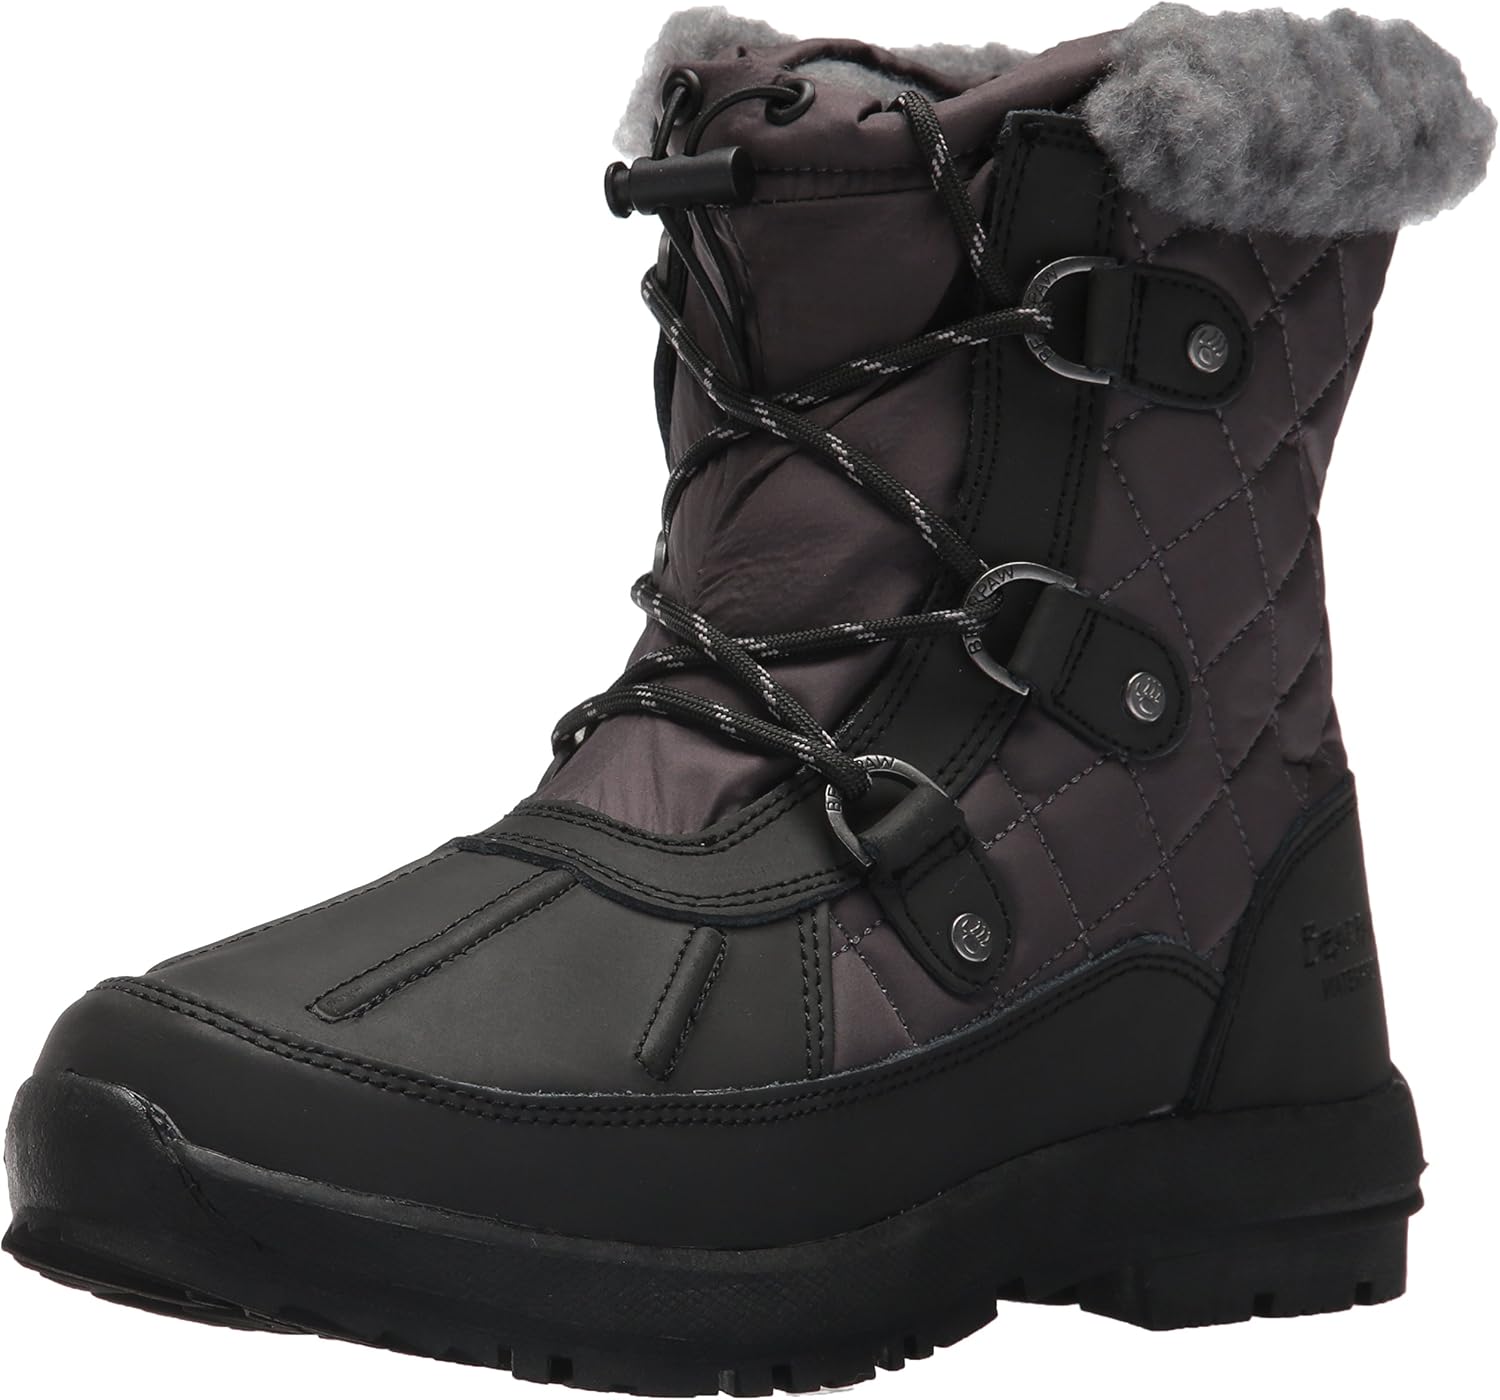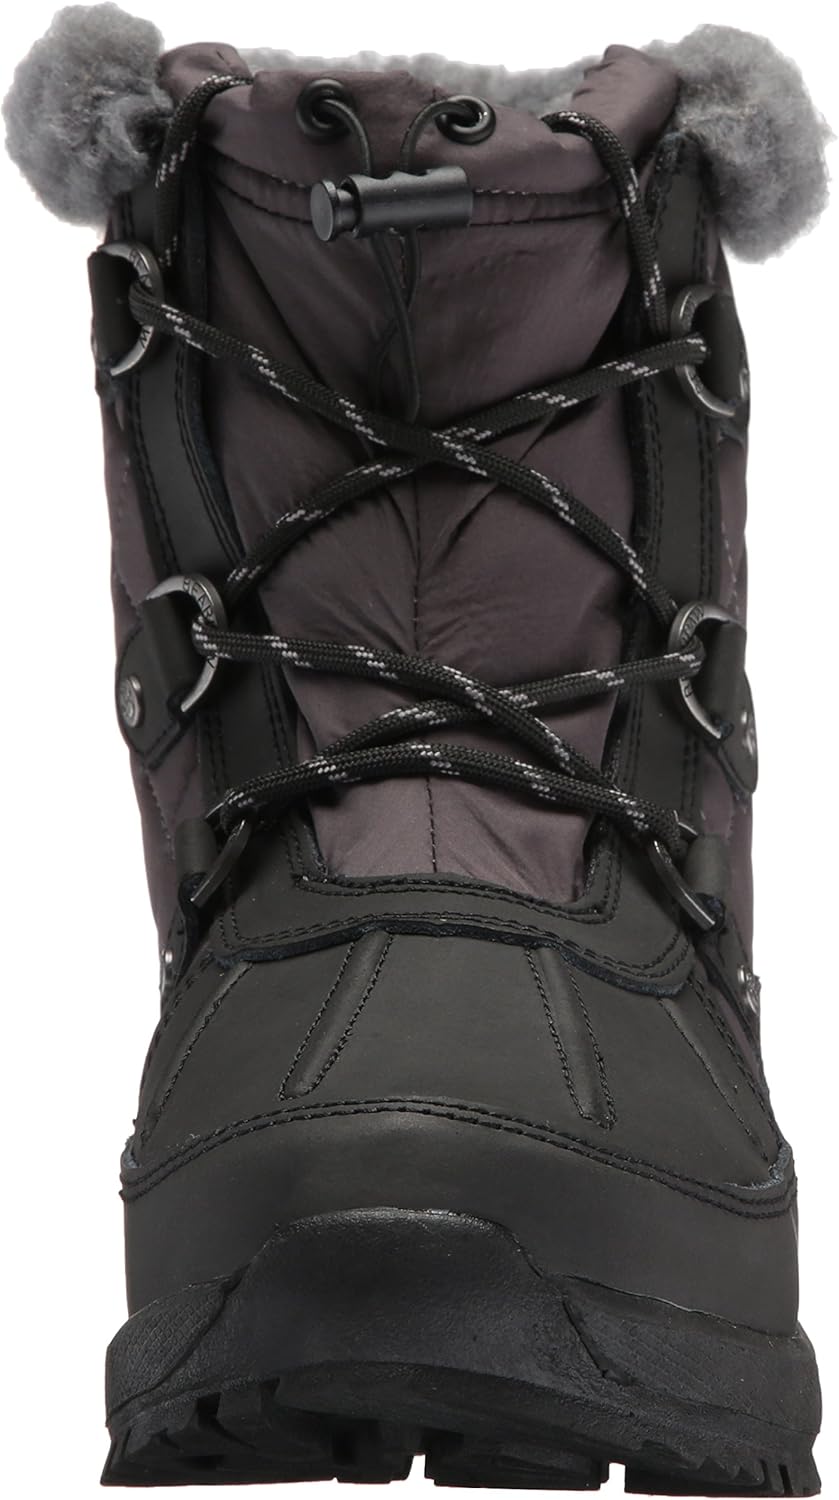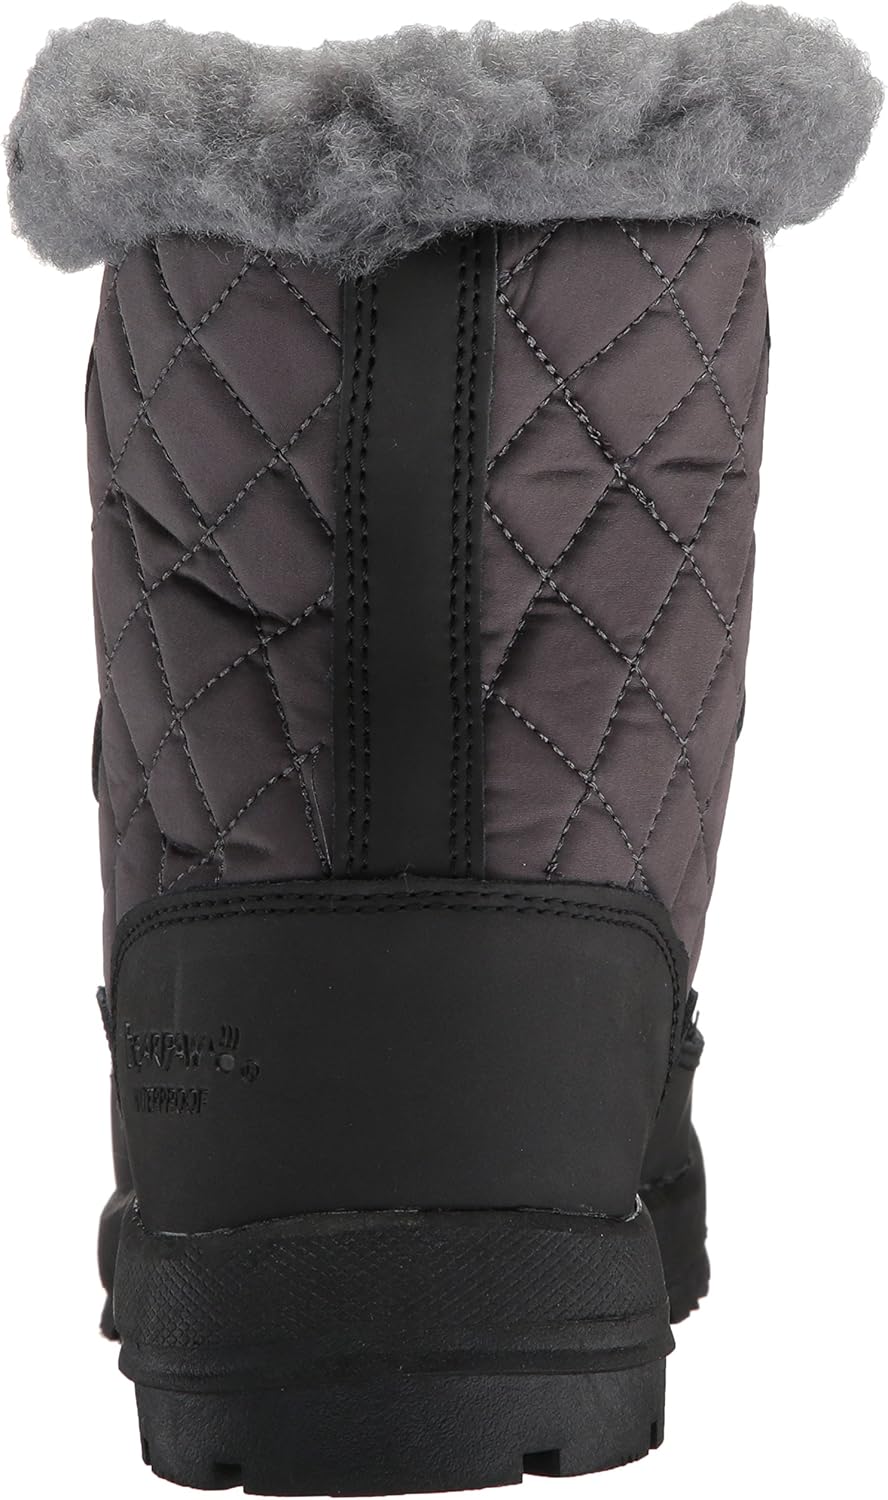
BEARPAW Women's Bethany Snow Boot
Category: AMAZON FASHION
6" tall, feminine and lightweight, quilted waterproof boot with nylon/leather upper. full waterproof bootie construction, topline bungee lace with adjustable toggle, wool blend collar and lining with sheepskin footed, molded rubber tar outsole for durability and traction.
Features: 100% Cow Suede | Imported | Rubber sole | Full waterproof | Feminine and lightweight, quilted waterproof boot with nylon/leather upper. full waterproof bootie construction, topline bungee lace w/adjustable toggle, wool blend collar and lining wit | Wool blend lining with sheepskin comfort footed